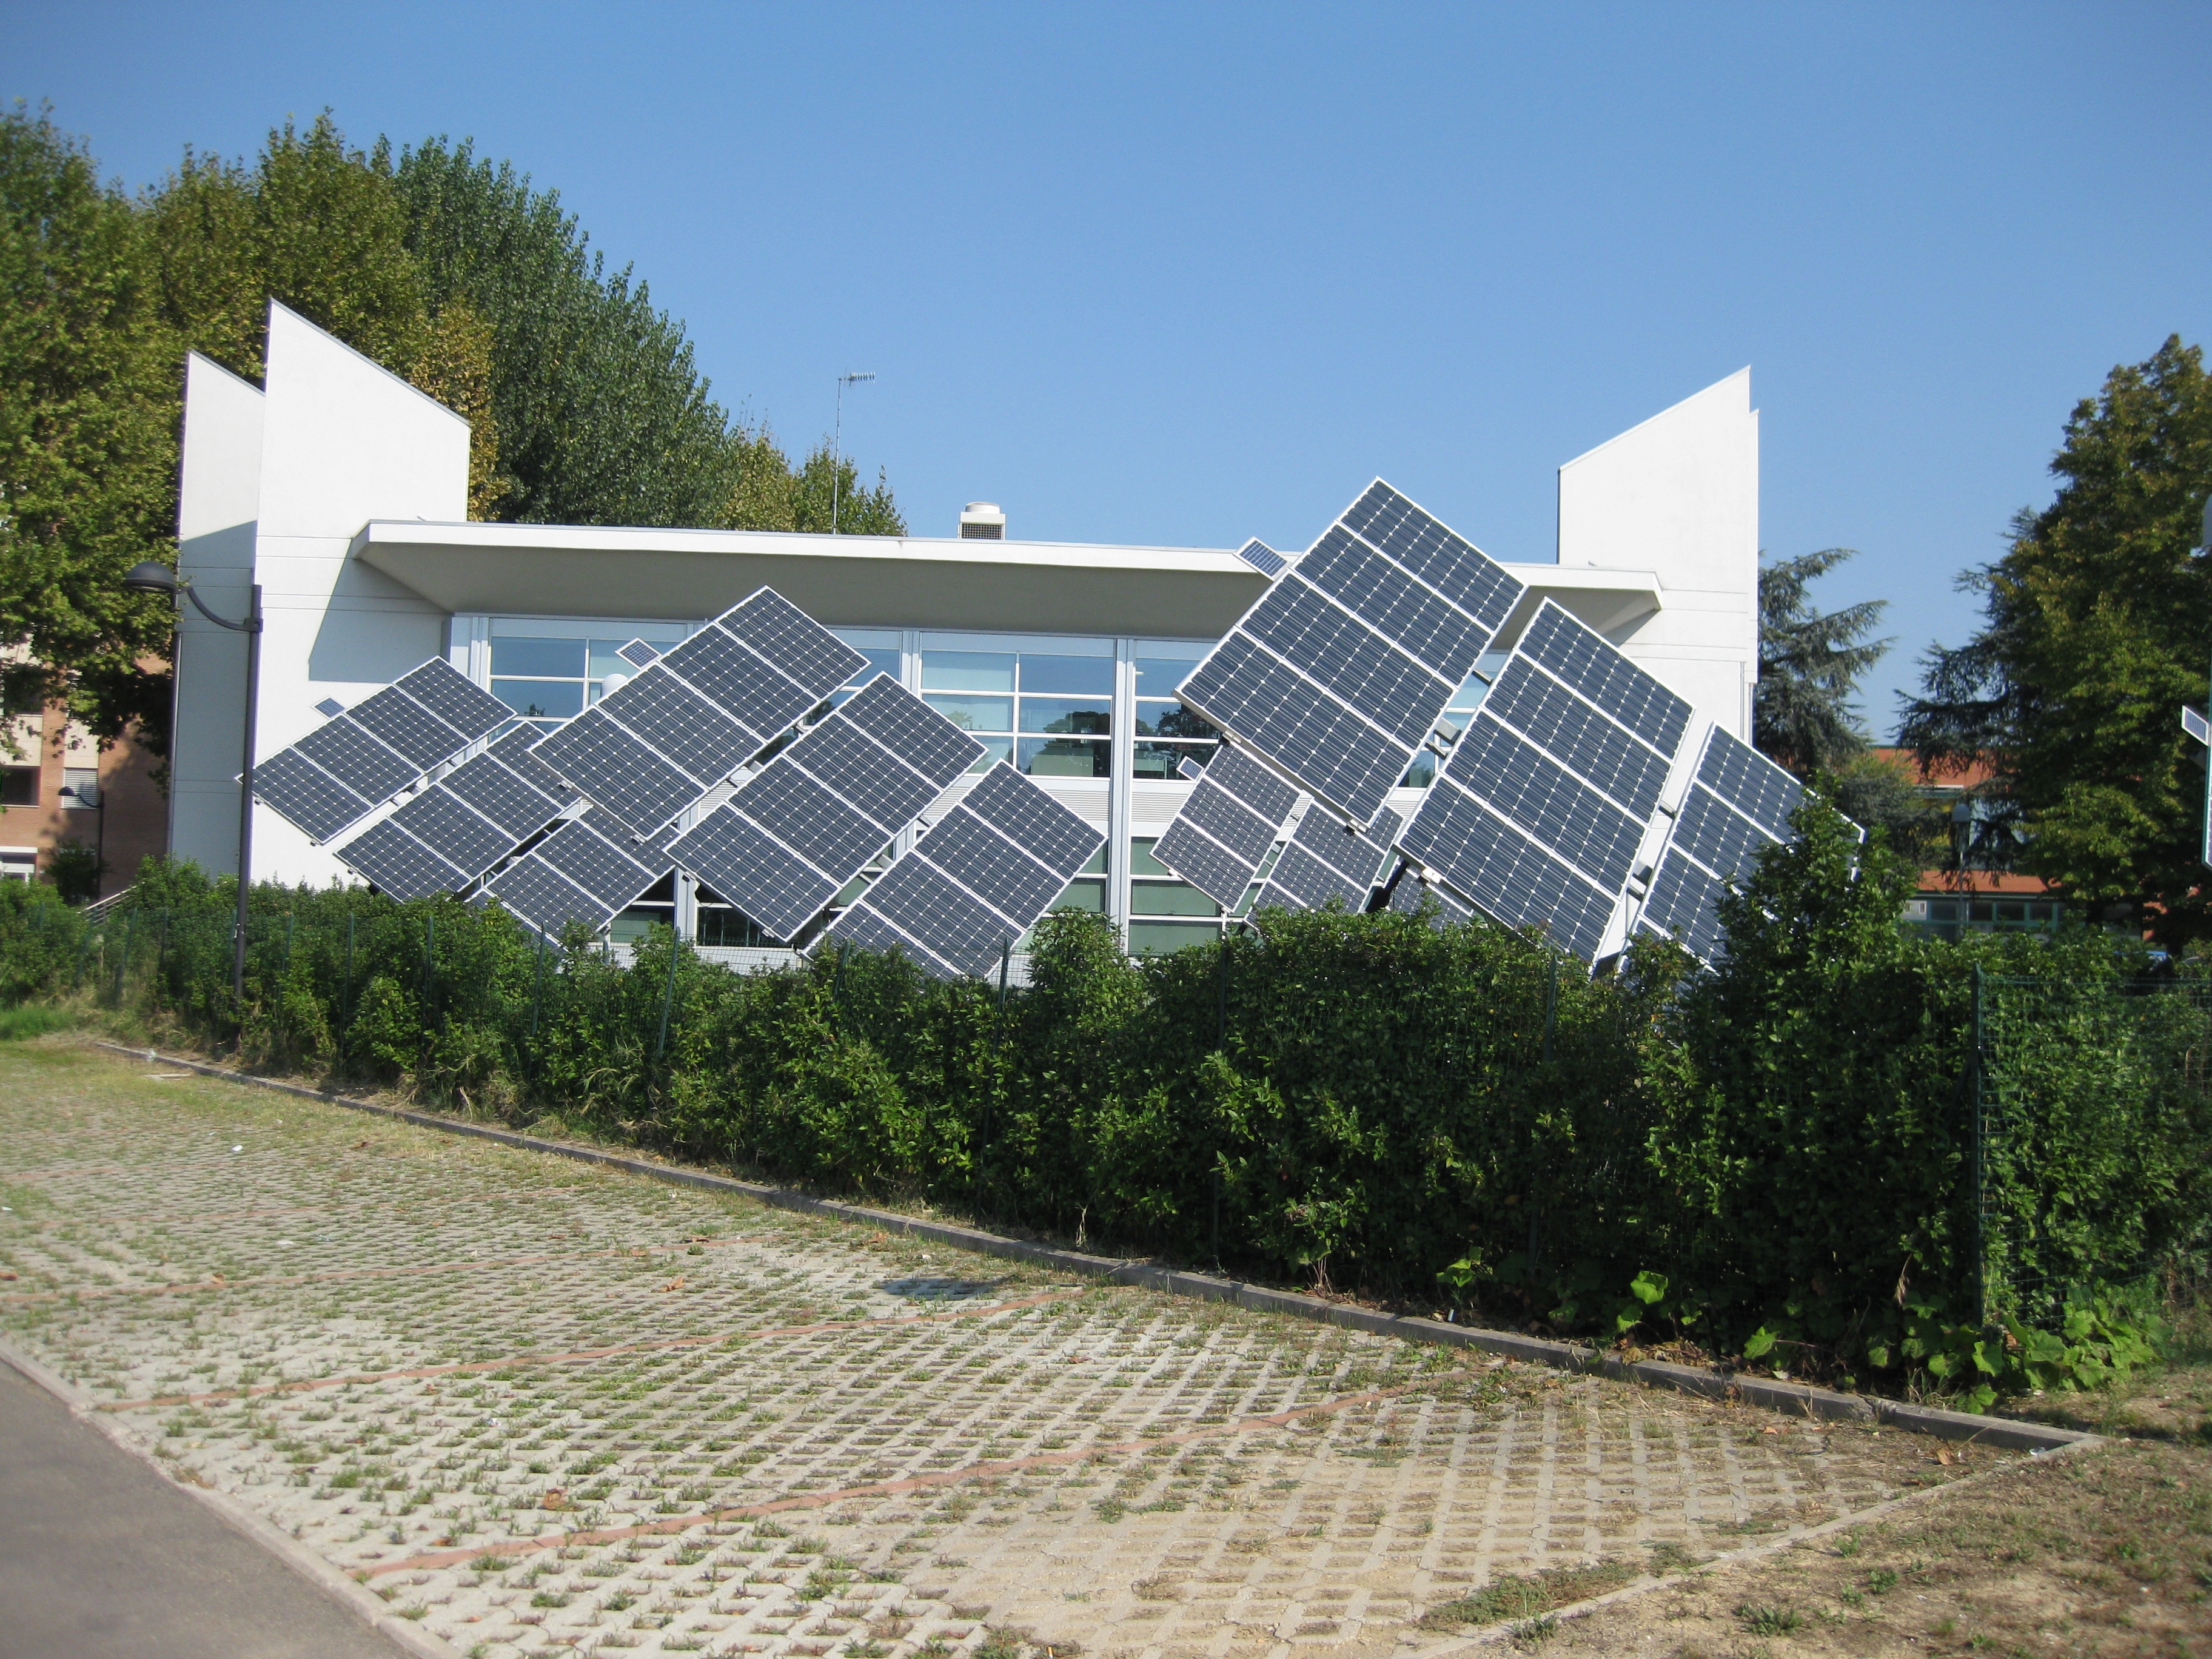
technology, facade, solar, energy, alternative energy, panel, real estate, solar power, solar panels, residential area, outdoor structure